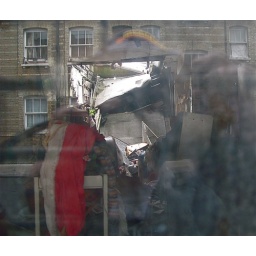
Shot through a hole in the window of a derelict house; the estate across the street reflected.